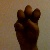
The image shows a hand gesture representing the letter 'E' in Indian Sign Language.